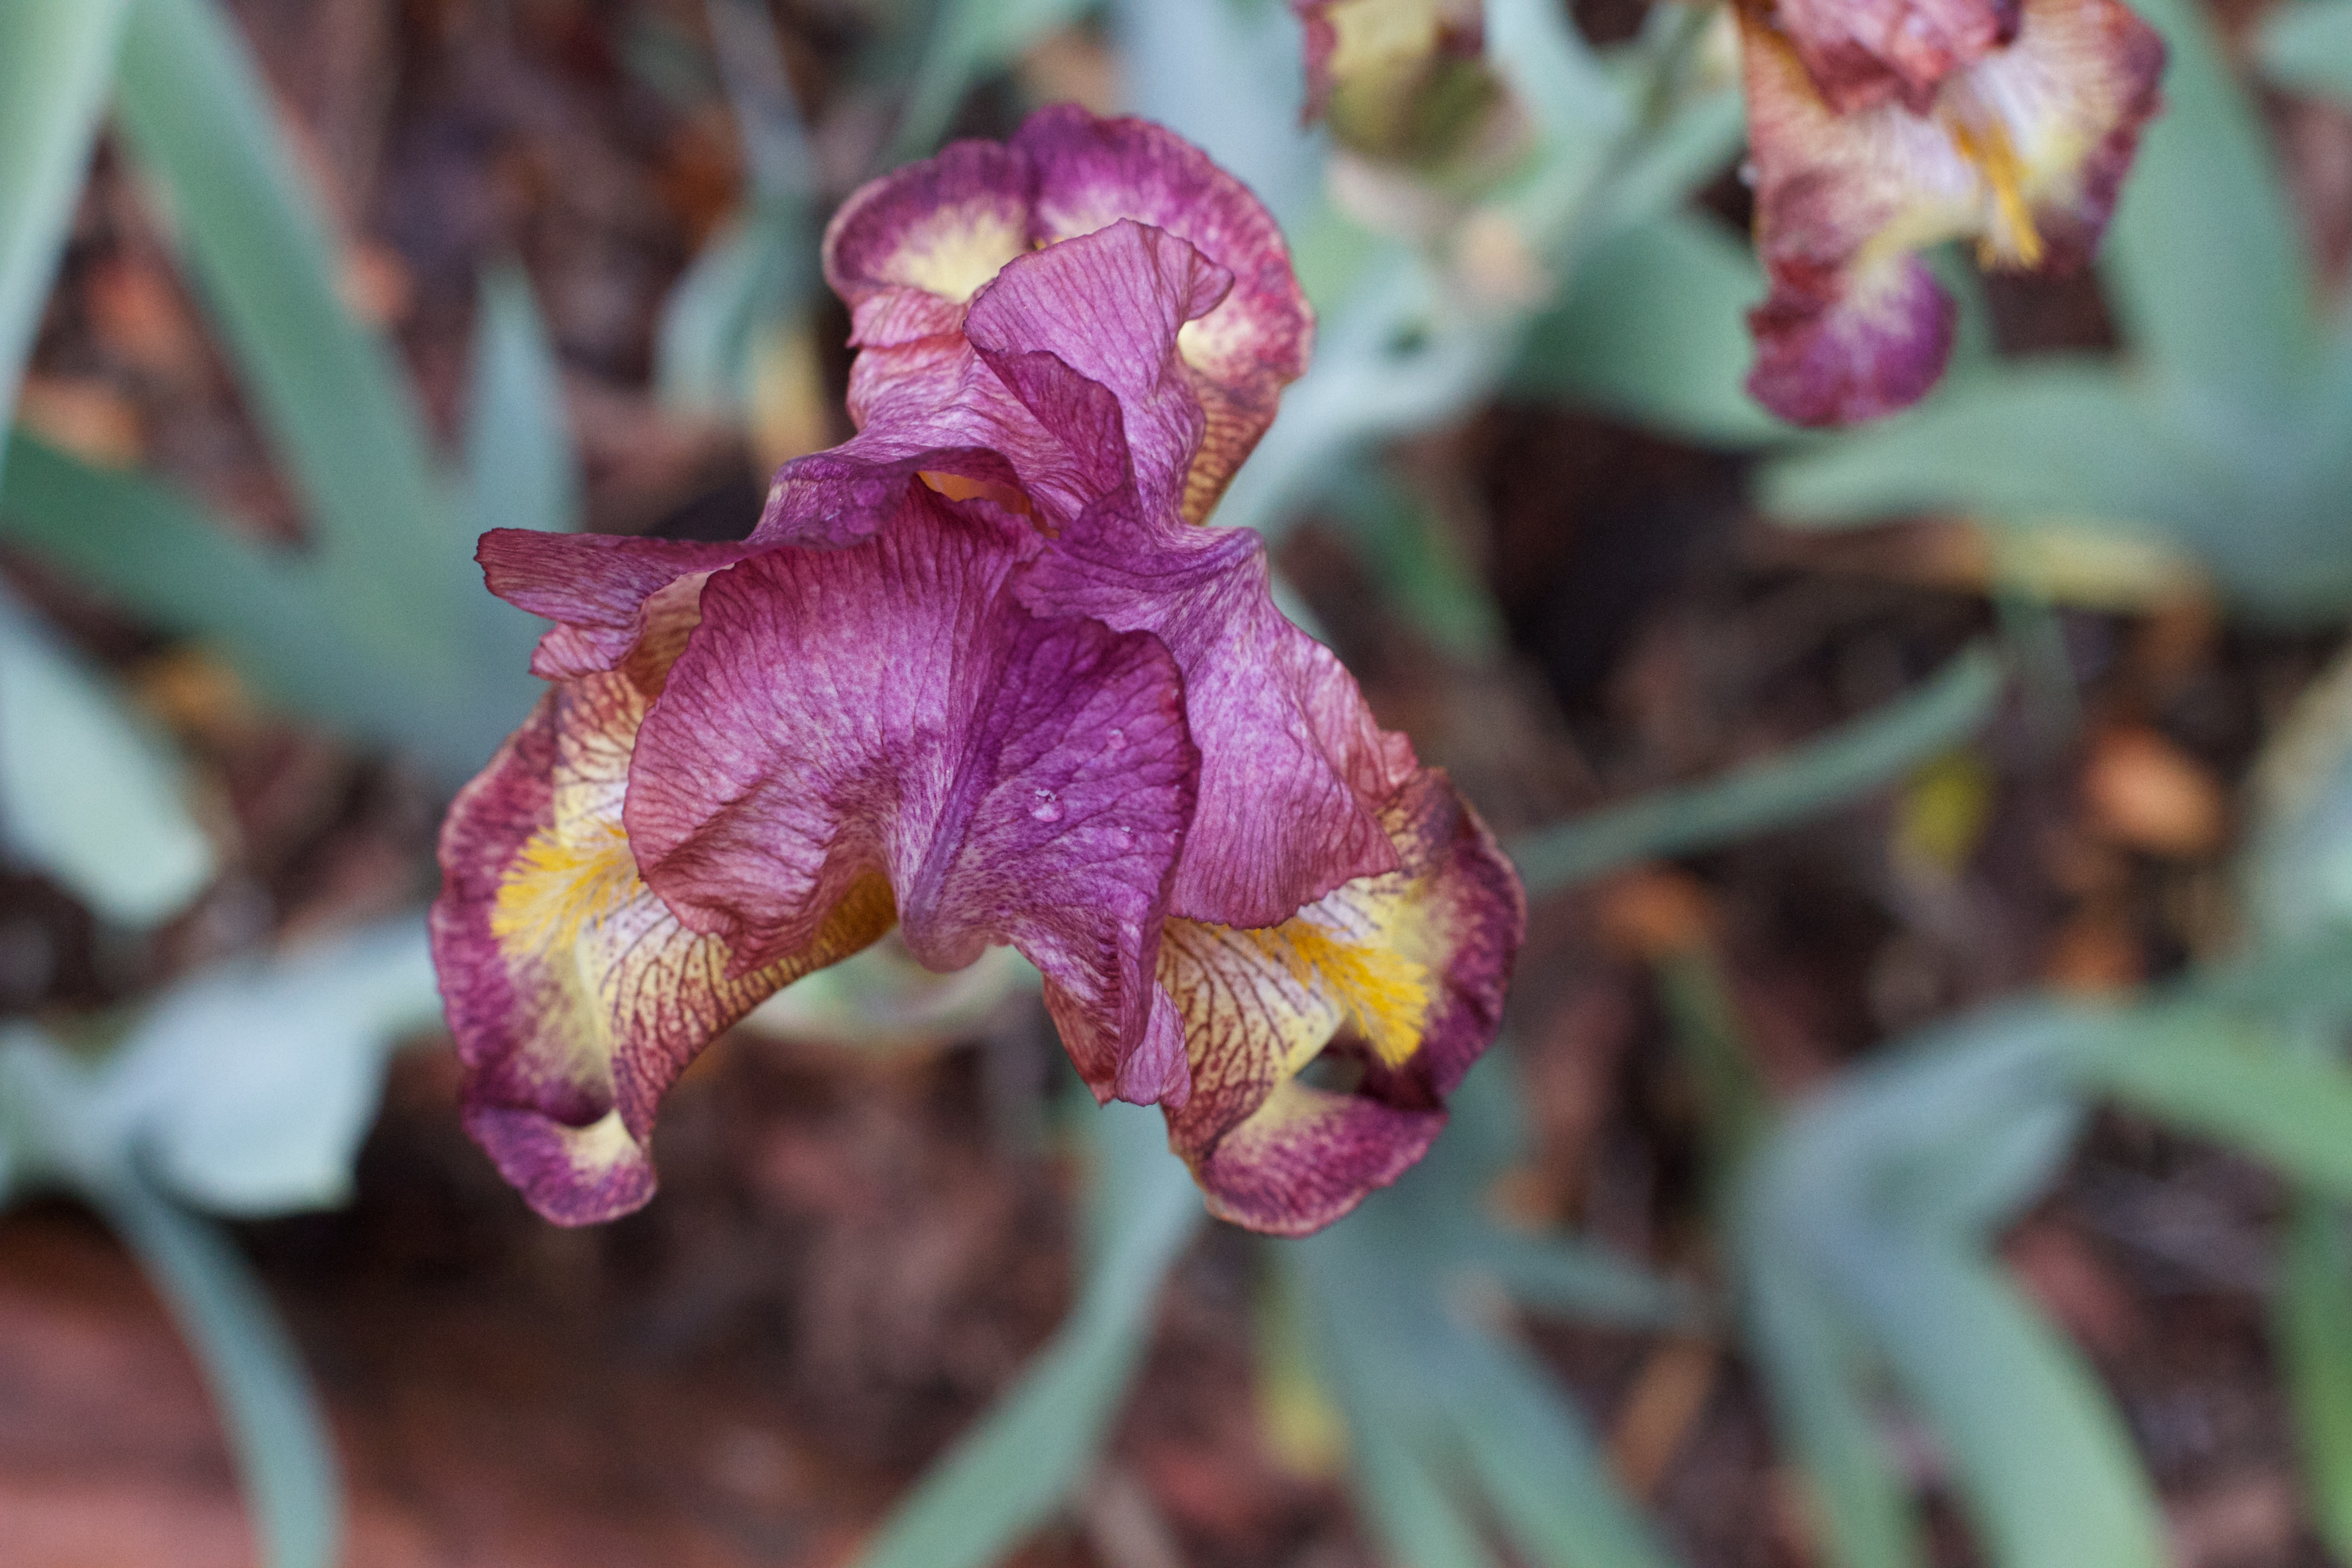
plant, leaf, flower, petal, botany, flora, orchid, wildflower, macro photography, flowering plant, plant stem, land plant